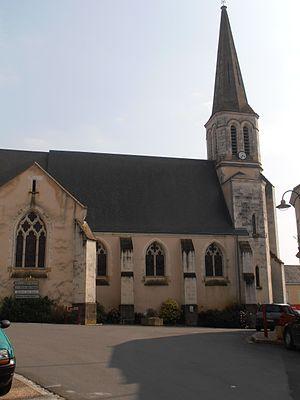
L'église de la Chapelle
La liste des églises de la Sarthe recense de la manière la plus complète possible les églises, cathédrale et basilique situées dans le département français de la Sarthe.
La Chapelle-d'Aligné est une commune française, située dans le département de la Sarthe en région Pays de la Loire, peuplée de 1 694 habitants.